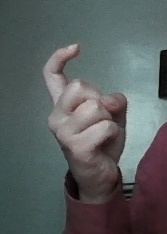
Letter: ra